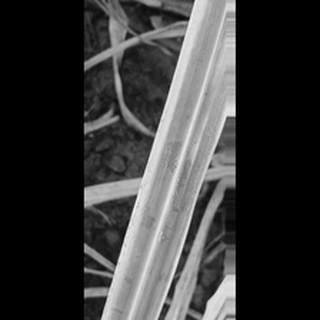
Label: sugarcane_yellow_leaf_disease